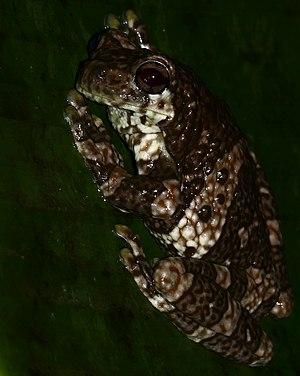
Trachycephalus hadroceps est une espèce d'amphibiens de la famille des Hylidae.